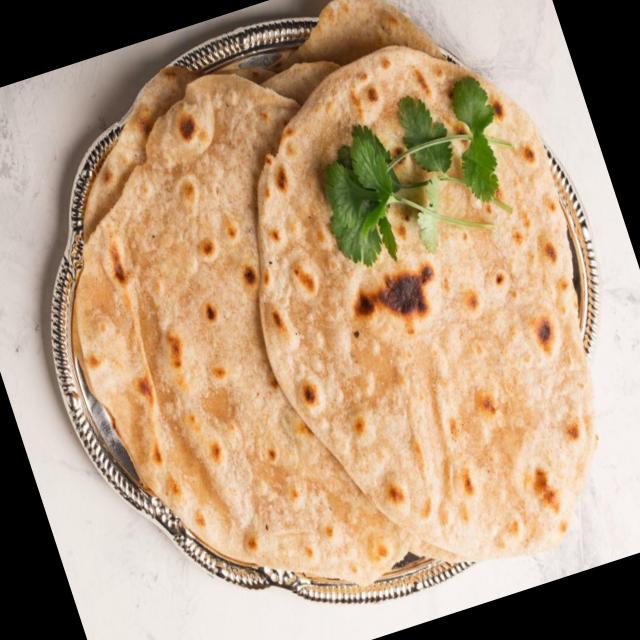
Dish: chapati